Polling for United States presidential elections

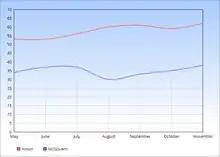
1972 Presidential Polling

Incumbent President Nixon was re-elected in a landslide, winning every state except Massachusetts after maintaining a large poll lead due to the economic recovery from the 1969–1970 recession and his portrayal of McGovern as a foreign-policy lightweight and social radical ("amnesty, abortion, and acid"). McGovern was also hurt by his change of vice-presidential candidates in mid-campaign, raising questions about his judgement.